1913–14 Gillingham F.C. season

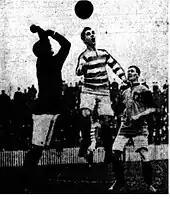
Gillingham's goalkeeper Albert Bailey defending against a Queens Park Rangers attack during the match on 27 December

Gillingham began the season with a game at their own ground, Priestfield Road, against Coventry City; Gilligan and Pinkney both made their debuts. Coventry scored a goal after just two minutes and added another in the second half of the game to win 2–0. Three days later, Gillingham secured their first win of the season when a goal from Gilligan gave them a 1–0 win at home to Queens Park Rangers. He scored again on 11 September in a 3–2 victory away to Coventry; Pinkney scored his first goal for the club in the game. Gillingham lost away to Northampton Town on 13 September but then won two consecutive games, scoring four goals in each. On 20 September, they beat Southend United 4–2 at Priestfield Road; Bill Pepper replaced Albert Bailey, the team's regular goalkeeper, after the latter was taken ill. It was the only game Bailey missed all season and the only match Pepper played for Gillingham. Four days later, the team won 4–0 at home to the previous season's Southern League champions, Plymouth Argyle. After scoring eight goals in two matches, however, they then scored none at all in the next three. Gillingham ended September with a 2–0 defeat away to Brighton & Hove Albion, in which the referee had to warn the players about their conduct after several heated incidents.